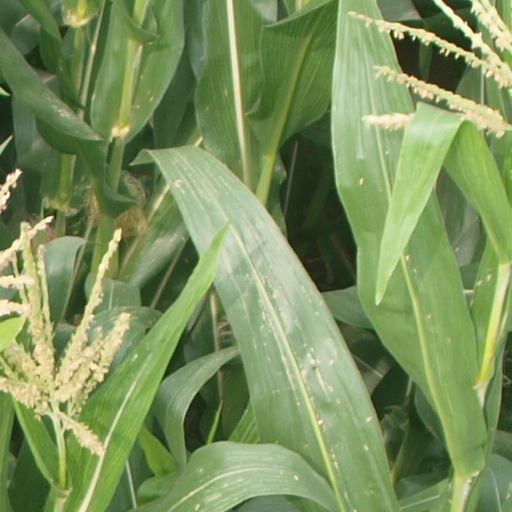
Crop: maize; corn